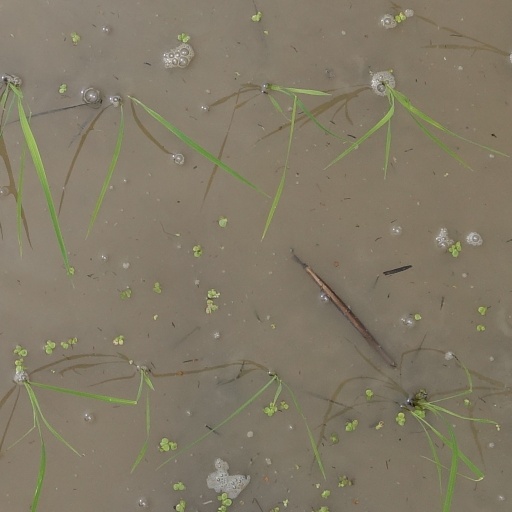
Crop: rice